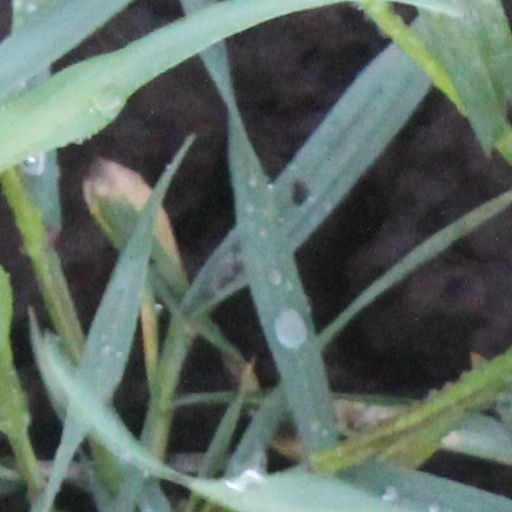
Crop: wheat